Michelle Wu

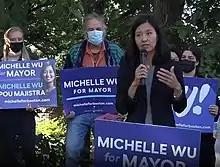
Wu campaigning for mayor in September 2021

Wu proposed eliminating fares for local public transit. Wu argued that the MBTA should explore the possibility of eliminating fares in a January 31, 2019 op-ed published in "The Boston Globe". Later in 2019, she and fellow councilor Kim Janey proposed making the MBTA Route 28 bus fare-free. Janey would later fund a pilot program to make the bus route fare-free for three months while acting mayor in 2021. As mayor, Wu extended the pilot on the route 28 bus, adding two additional routes to serve other lower-income areas of the city free of charge for all riders beginning March 1, 2022, and extending for two years. The charges were picked up by the city using funds from $8 million in federal pandemic relief funds. Wu's advocacy is seen as popularizing the idea of fare-free public transportation in Boston. Crediting Wu as a leader on fare-free public transit, in January 2021, the editorial board of "The Boston Globe" endorsed the idea of making the city's buses fare-free. Wu's promotion of fare-free public transit also inspired Lawrence, Massachusetts mayor Daniel Rivera to implement it in his city.